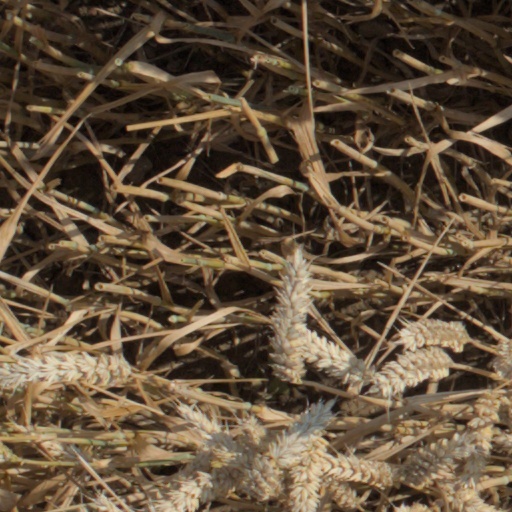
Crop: wheat